Paddy field

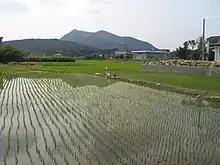
Paddy field near Namwon, South Korea, early June

During the Spring and Autumn period (722–481 BC), two revolutionary improvements in farming technology took place. One was the use of cast iron tools and beasts of burden to pull plows, and the other was the large-scale harnessing of rivers and development of water conservation projects. Sunshu Ao of the 6th century BC and Ximen Bao of the 5th century BC are two of the earliest hydraulic engineers from China, and their works were focused upon improving irrigation systems. These developments were widely spread during the ensuing Warring States period (403–221 BC), culminating in the enormous Du Jiang Yan Irrigation System engineered by Li Bing by 256 BC for the State of Qin in ancient Sichuan. During the Eastern Jin (317–420) and the Northern and Southern Dynasties (420–589), land-use became more intensive and efficient, rice was grown twice a year and cattle began to be used for plowing and fertilization.